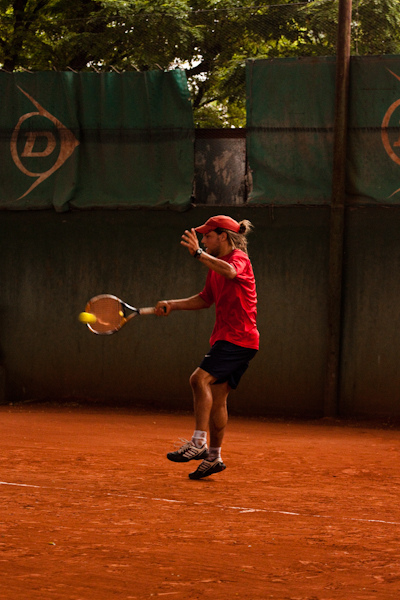
một người đàn ông đang đánh quả bóng tennis ở trên sân